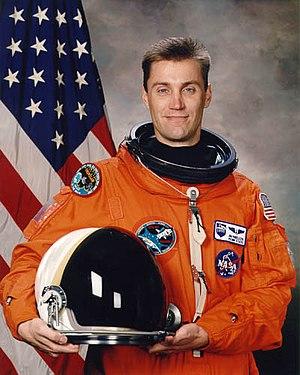
James Anthony Pawelczyk dit Jim Pawelczyk est un astronaute américain né le 20 septembre 1960.